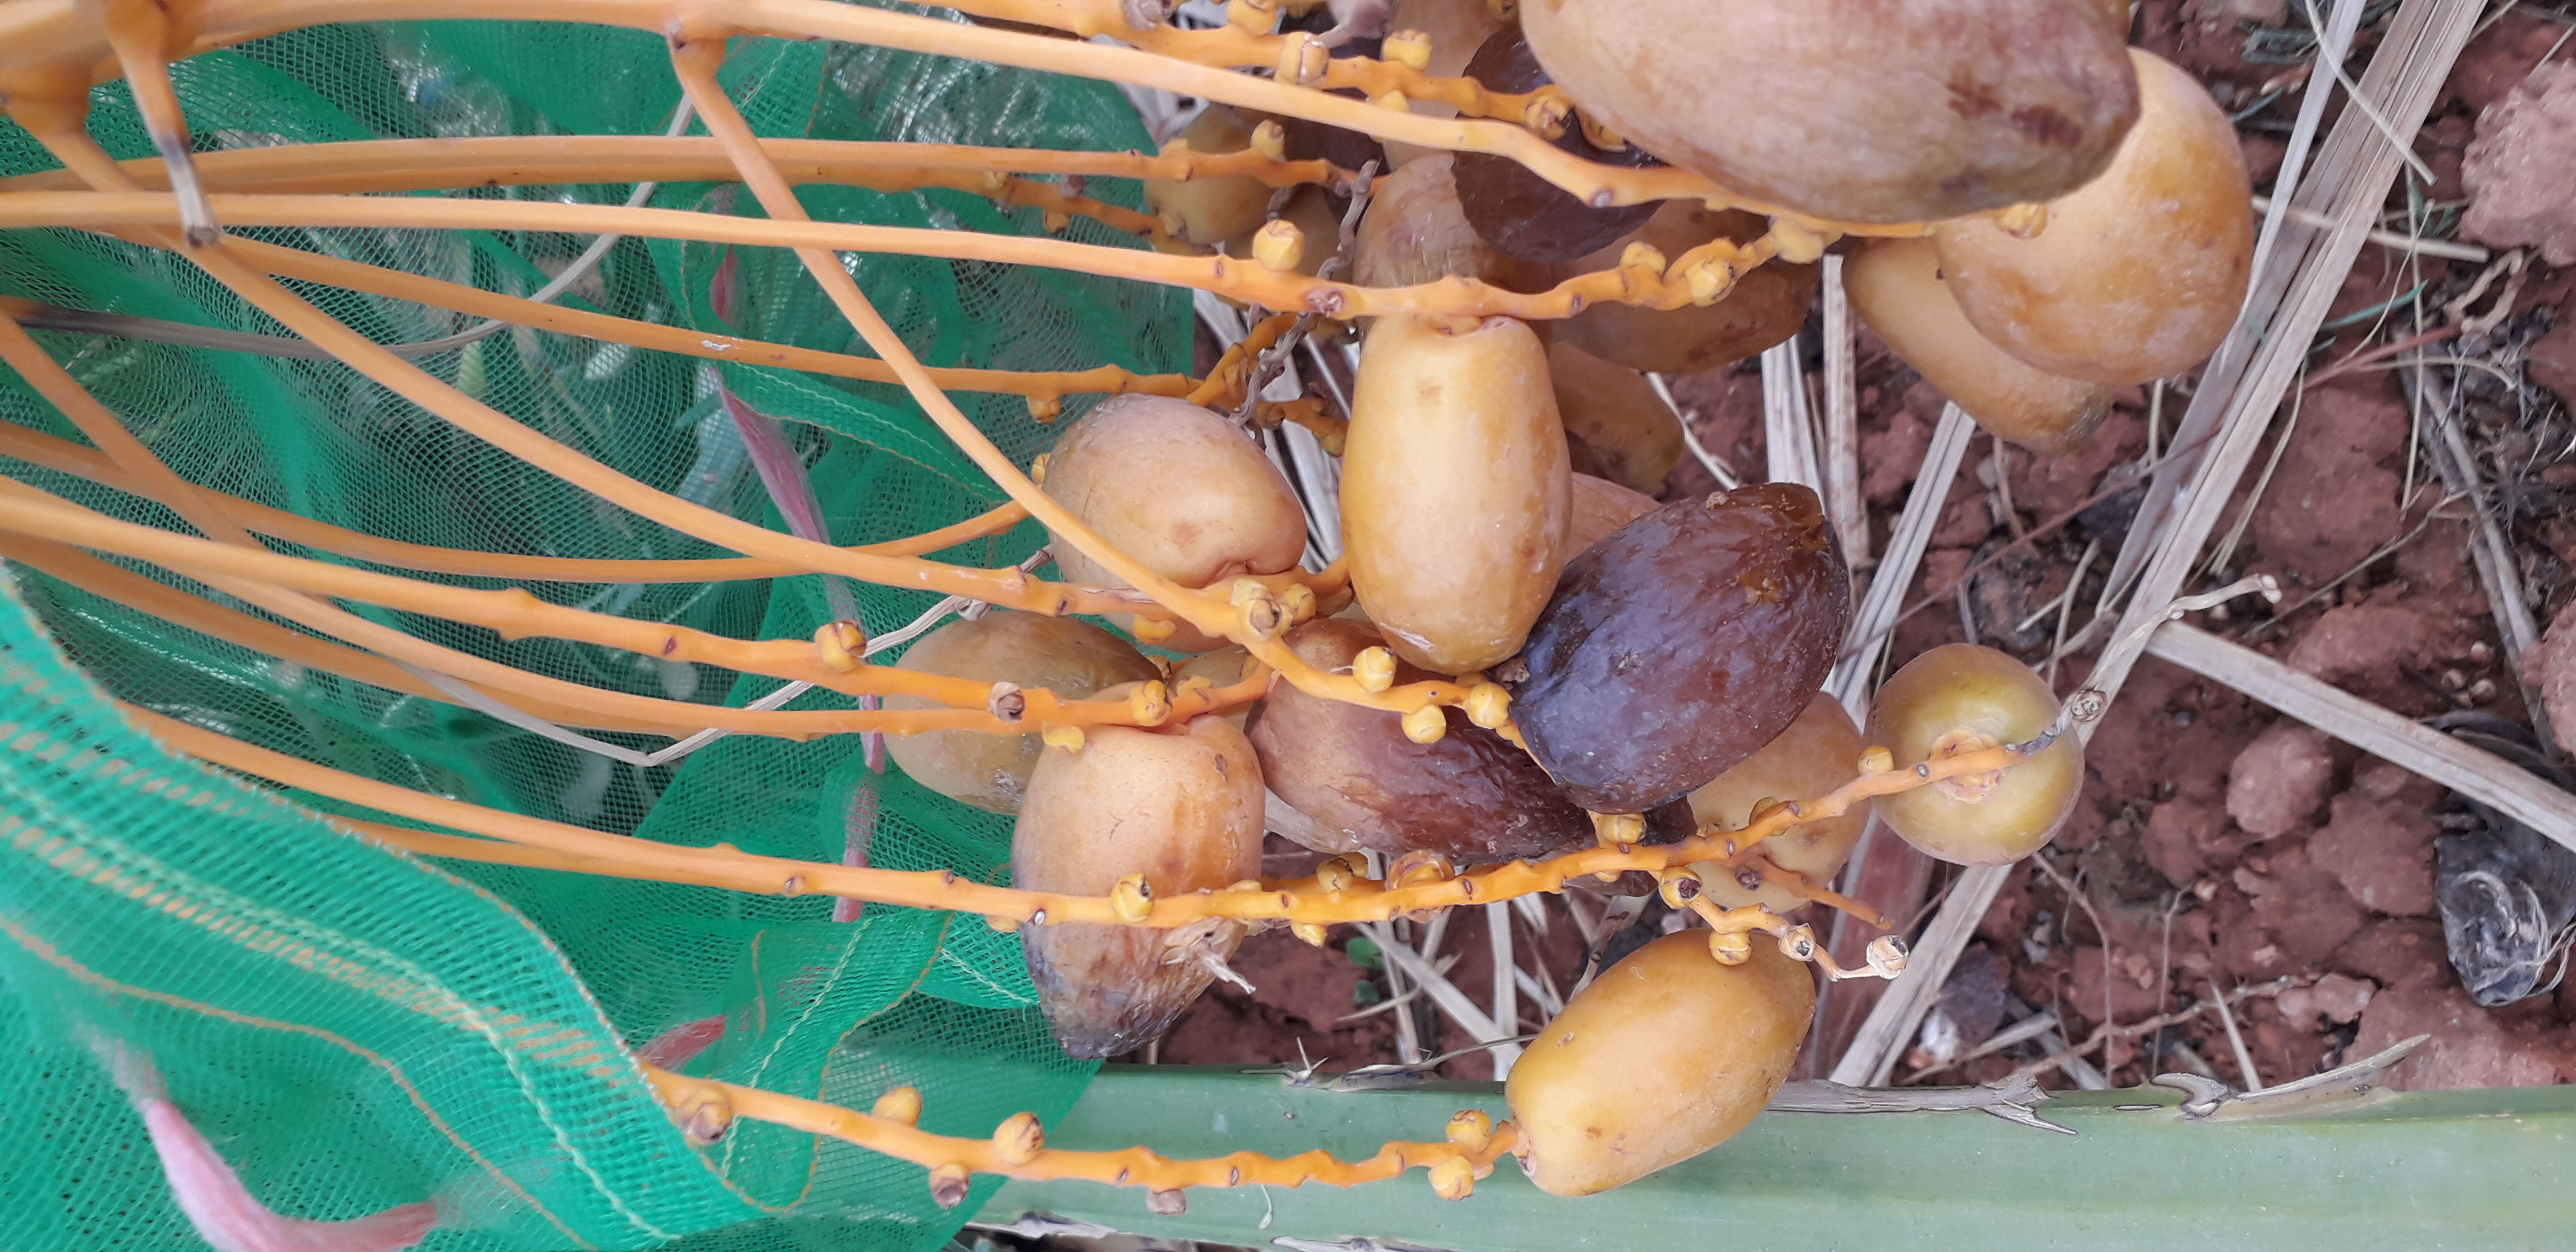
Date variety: Boumajhoul